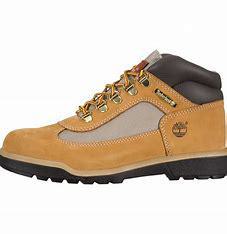
Brand: Timberland
Model: Field